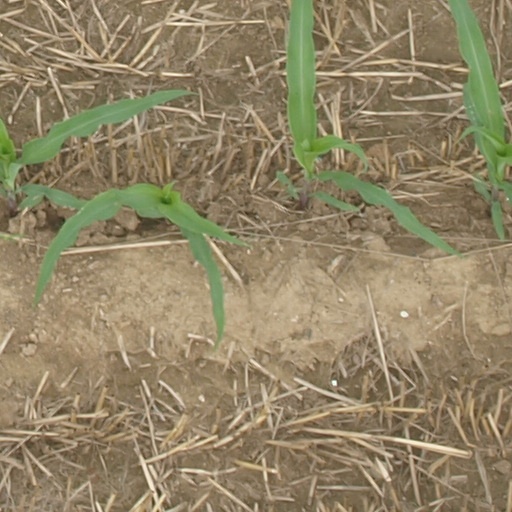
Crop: maize; corn